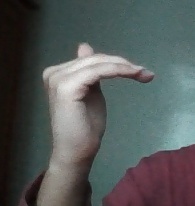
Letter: khaa